Hot Saw

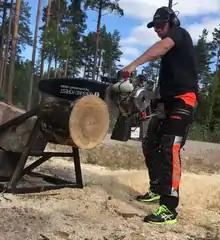
Junior World Champion Ferry Svan practicing in 2017

This event is often the crowd's favourite, and certainly the loudest. Compared to other logging sports using an axe or manual saw, this event uses a motor-powered chainsaw. However, to stick to the traditional ethos, the chainsaw must be either completely homemade or self-modified in some way, within certain restrictions; one required modification is for the competitor to add a super engine. The chainsaws are large and methanol-run. The saws used by top competitors are typically snowmobile or watercraft engines cut in half, and are far heavier than regular chainsaws. The event has been described as "[m]ore of an engineering challenge than a day-of competition" because of this. In it, competitors will cut cookies — circular disks from logs — of certain specifications as quickly as they can. Competitors view it as the hardest event, but also a favourite. Before beginning the cut, they are usually allowed to warm up their saws in what is called the "pit row", often with mechanics.